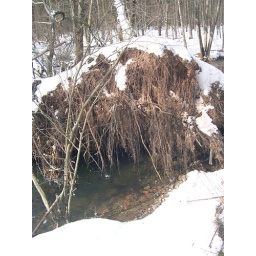
tilted tree - purple ball is down there in the little pool under all the roots